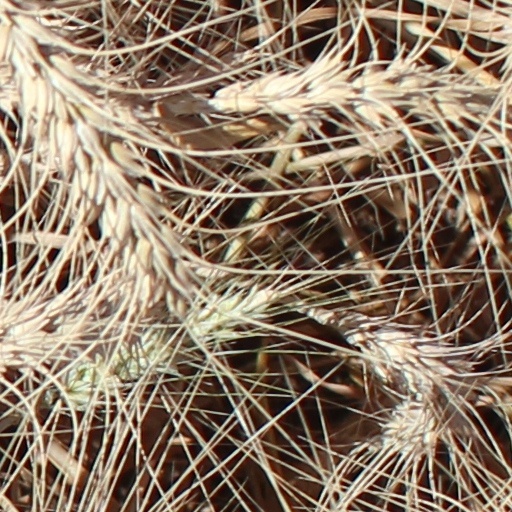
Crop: wheat